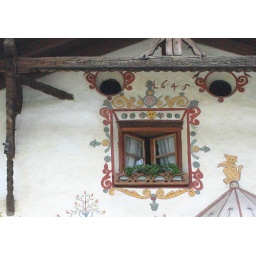
Das Fenster unterm Dach mit Jahreszahl / The window under the roof with the year written above